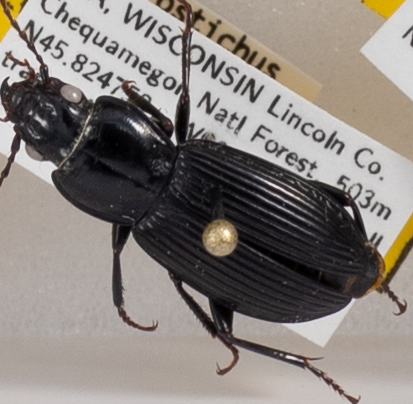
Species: Pterostichus novus
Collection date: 2018-07-24
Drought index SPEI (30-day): -0.71
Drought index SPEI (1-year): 0.17
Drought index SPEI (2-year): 2.09